South West Main Line

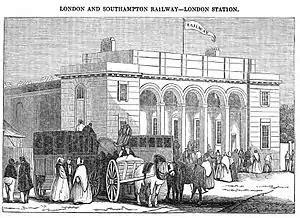
Nine Elms station opened as the temporary London terminus in 1838.

Locke assessed the progress of the construction works and estimated that around £1.7 million (£ million in ) would be required to complete the line. He dismissed many of the smaller contractors, awarding much of the remaining work to Thomas Brassey. He also instituted a more rigorous supervision system by his assistant engineers. On 30 June 1837, the London and South Western Railway Deviations Act 1837 was passed, enabling the company to raise further capital and authorising deviations to the route. On 21 May 1838, the first section of the South West Main Line, between and Woking Common, opened with intermediate stations at Wandsworth (later replaced by Clapham Junction), Wimbledon, Kingston (now Surbiton), Ditton Marsh (now Esher), Walton and Weybridge. The extension westwards to Shapley Heath (now Winchfield), with a station at Farnborough, opened on 24 September 1838.